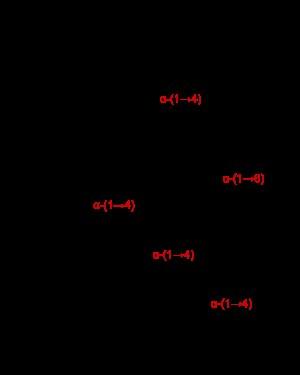
Les dextrines sont des glucides amorphes de formule brute approximative ₙ. Elles sont obtenues par chauffage de l'amidon vers 160 °C ou par son hydrolyse acide vers 100 °C. Des dextrines se forment dans la croûte du pain lors de la cuisson, ce qui lui confère sa couleur et son parfum. On les trouve sous forme de poudre blanche, jaune ou brune. Elles sont plus ou moins solubles dans l'eau et donnent les solutions incolores et dextrogyres.